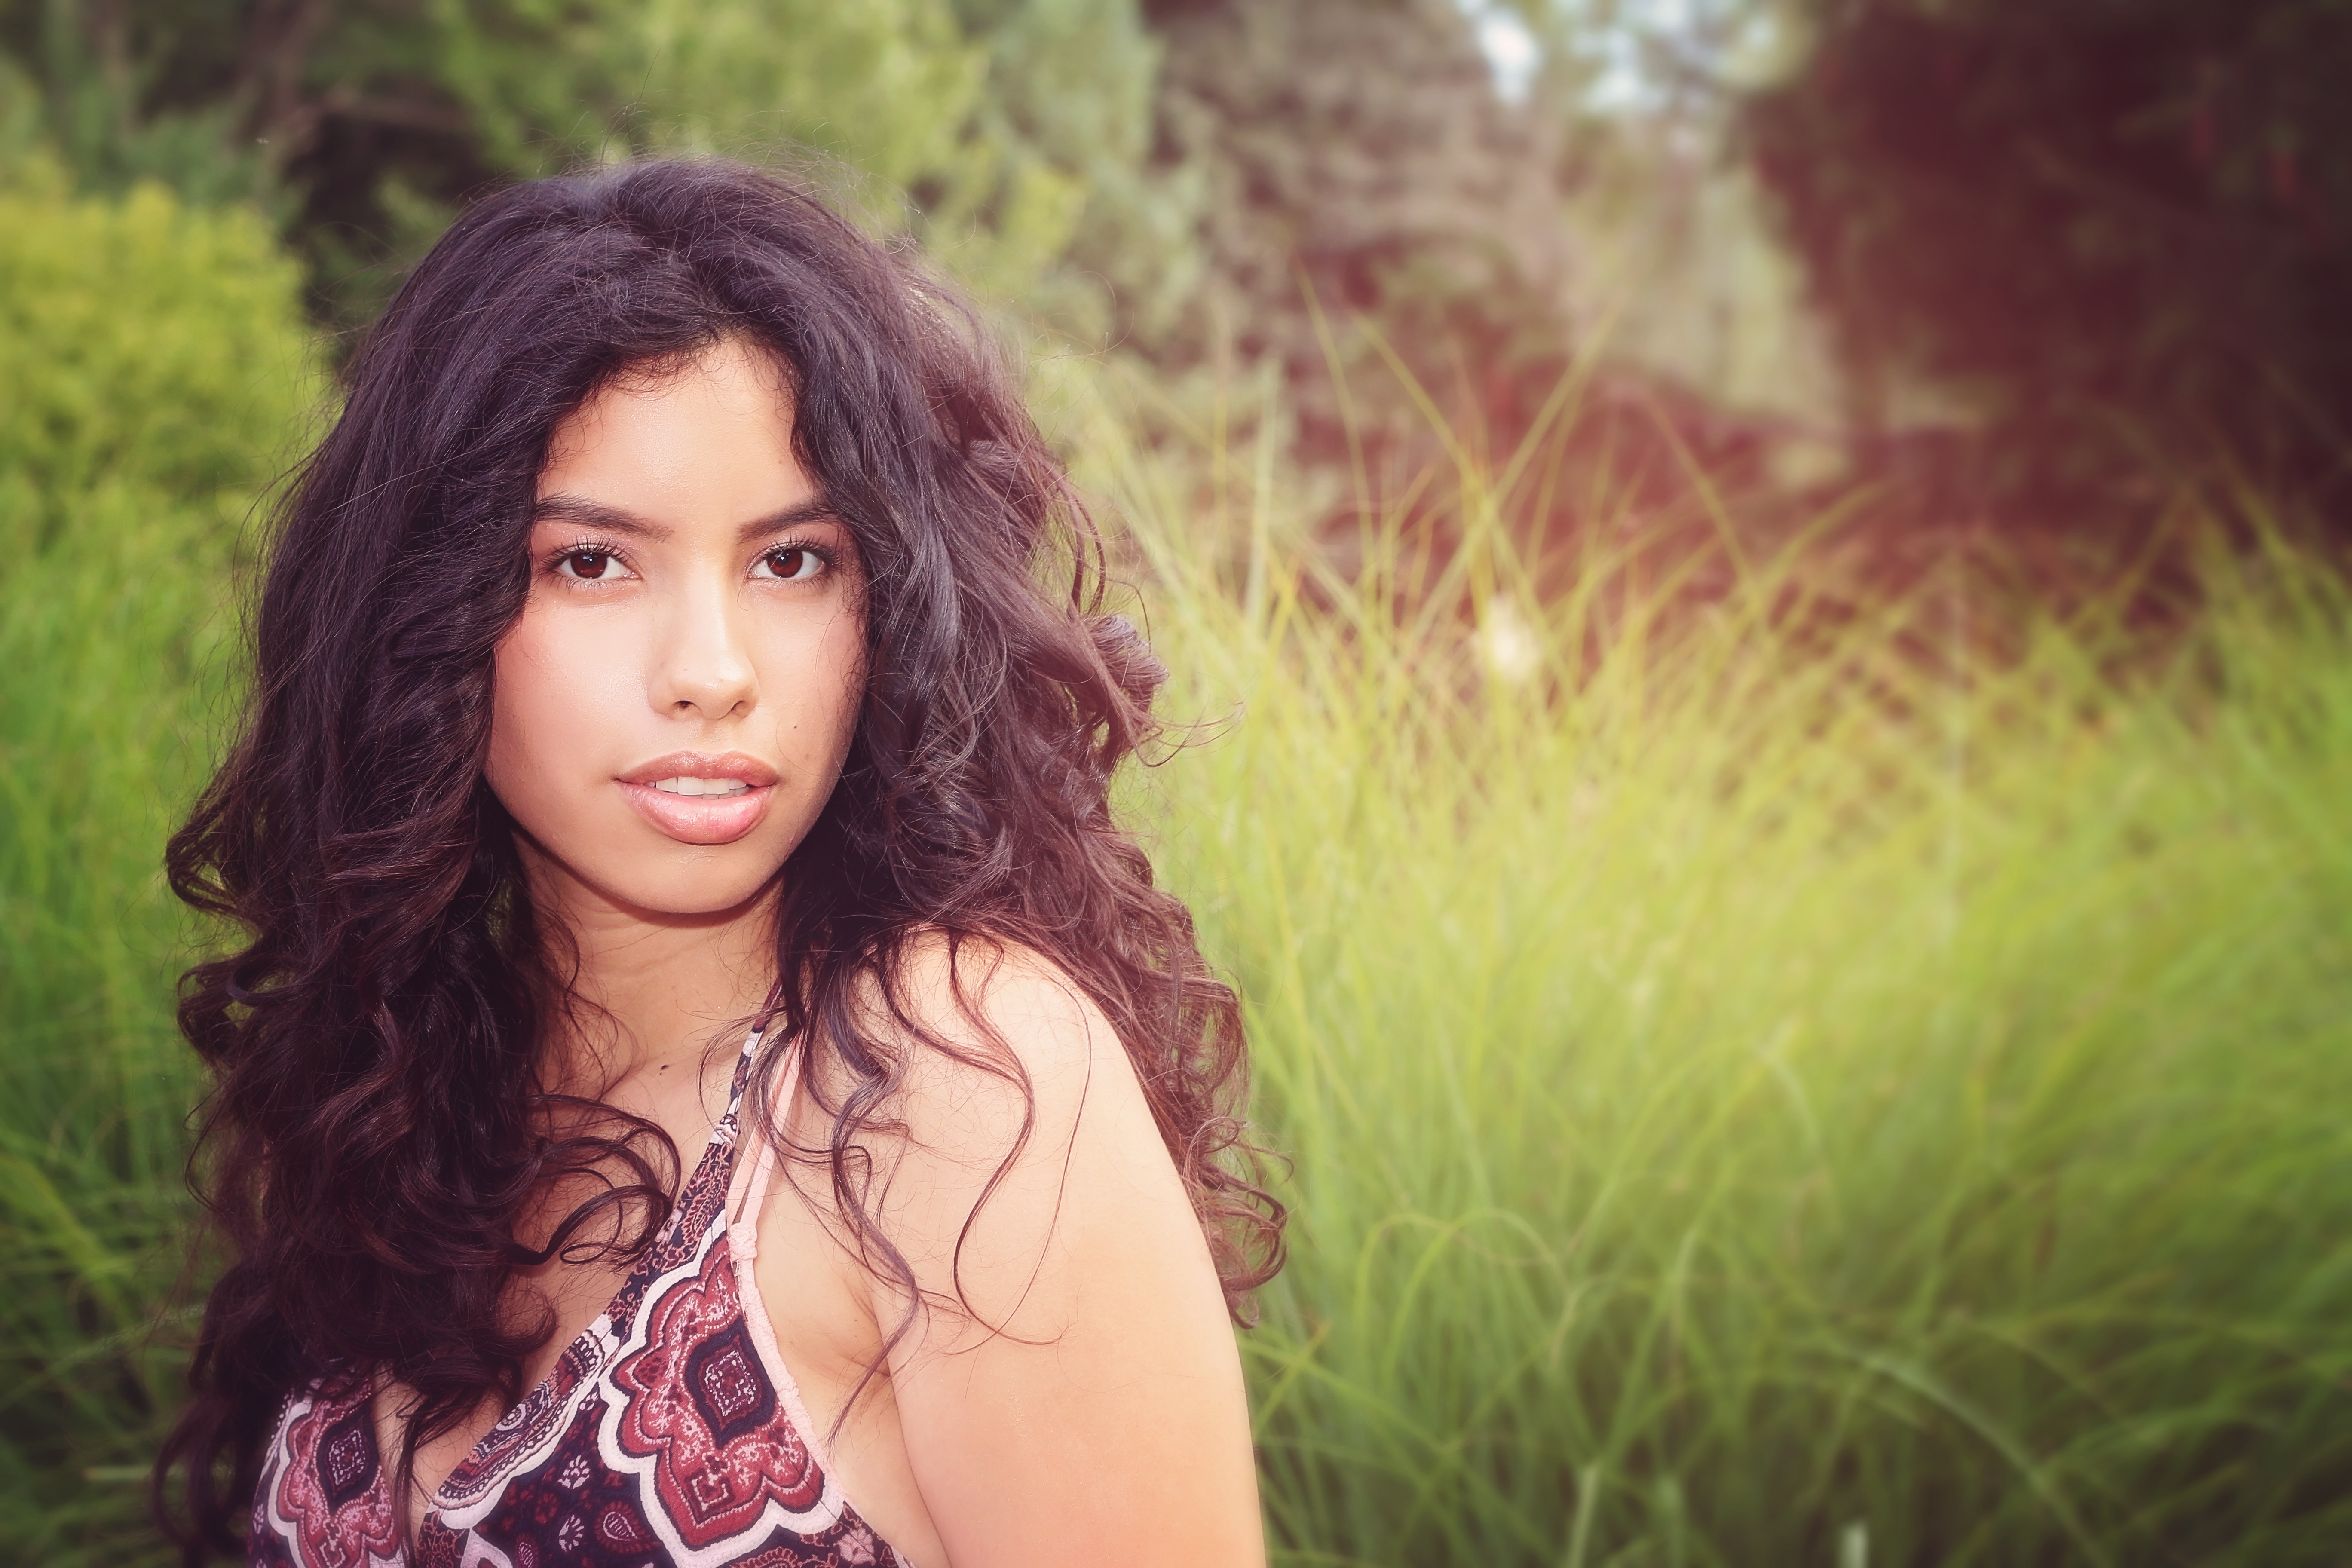
grass, person, girl, woman, hair, photography, sunlight, flower, female, portrait, model, lady, facial expression, smile, long hair, outdoors, dress, eye, photograph, skin, beauty, emotion, photo shoot, brown hair, portrait photography